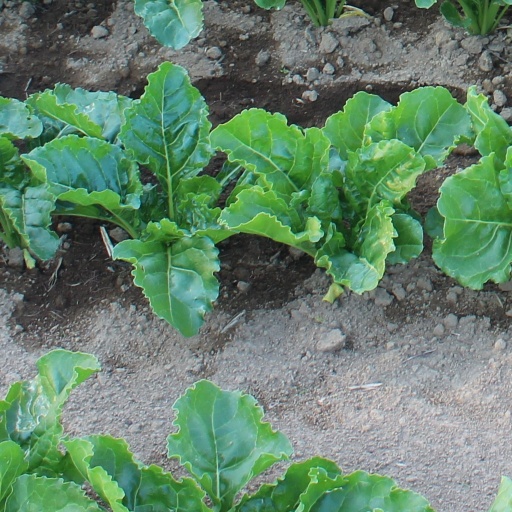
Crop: sugar beet